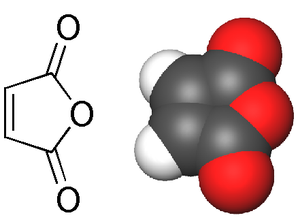
L'anhydride maléique est l'anhydride de l'acide maléique :
Un anhydride d'acide est un composé organique qui résulte de la déshydratation d'un acide organique ou inorganique. La seule condition pour que l'anhydride d'un acide existe est que l'acide soit oxygéné.